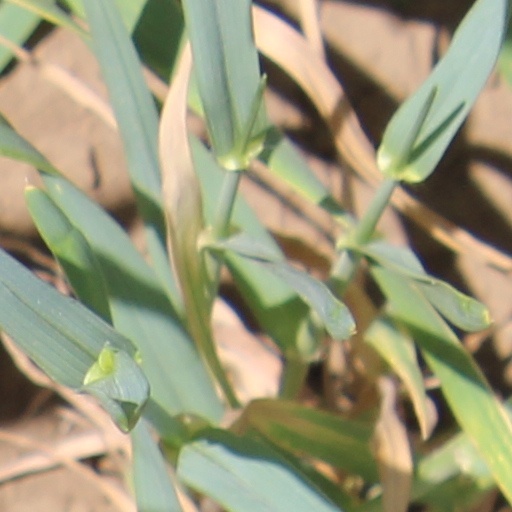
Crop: wheat